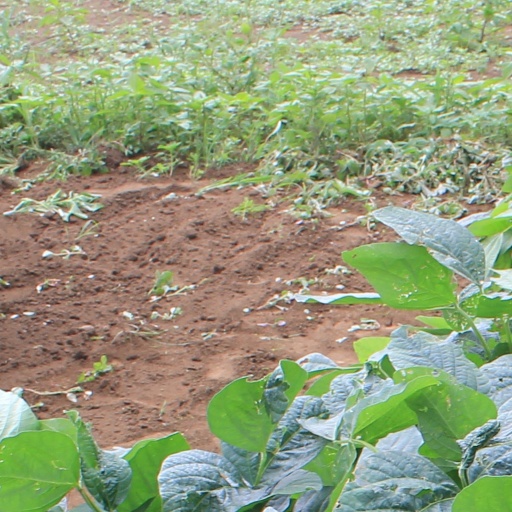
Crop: soybean